Palasport di San Siro

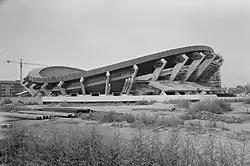
The arena under construction in 1974

Palasport di San Siro was an indoor arena in Milan, Italy. It was primarily used for basketball and volleyball until the PalaSharp opened in 1985. The arena held 18,000 spectators and opened on 31 January 1976. On 17 January 1985, a large snowfall collapsed the roof and the arena was closed.